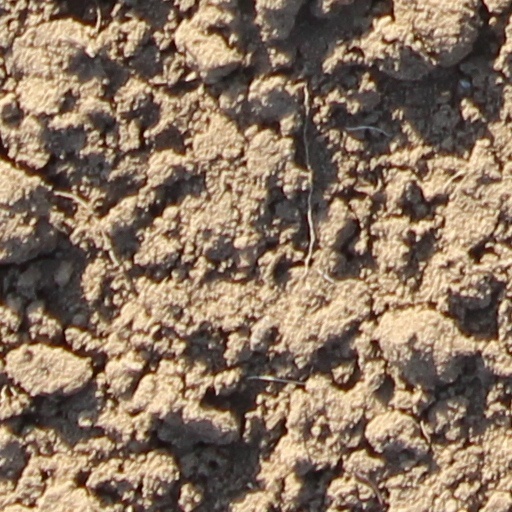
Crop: wheat